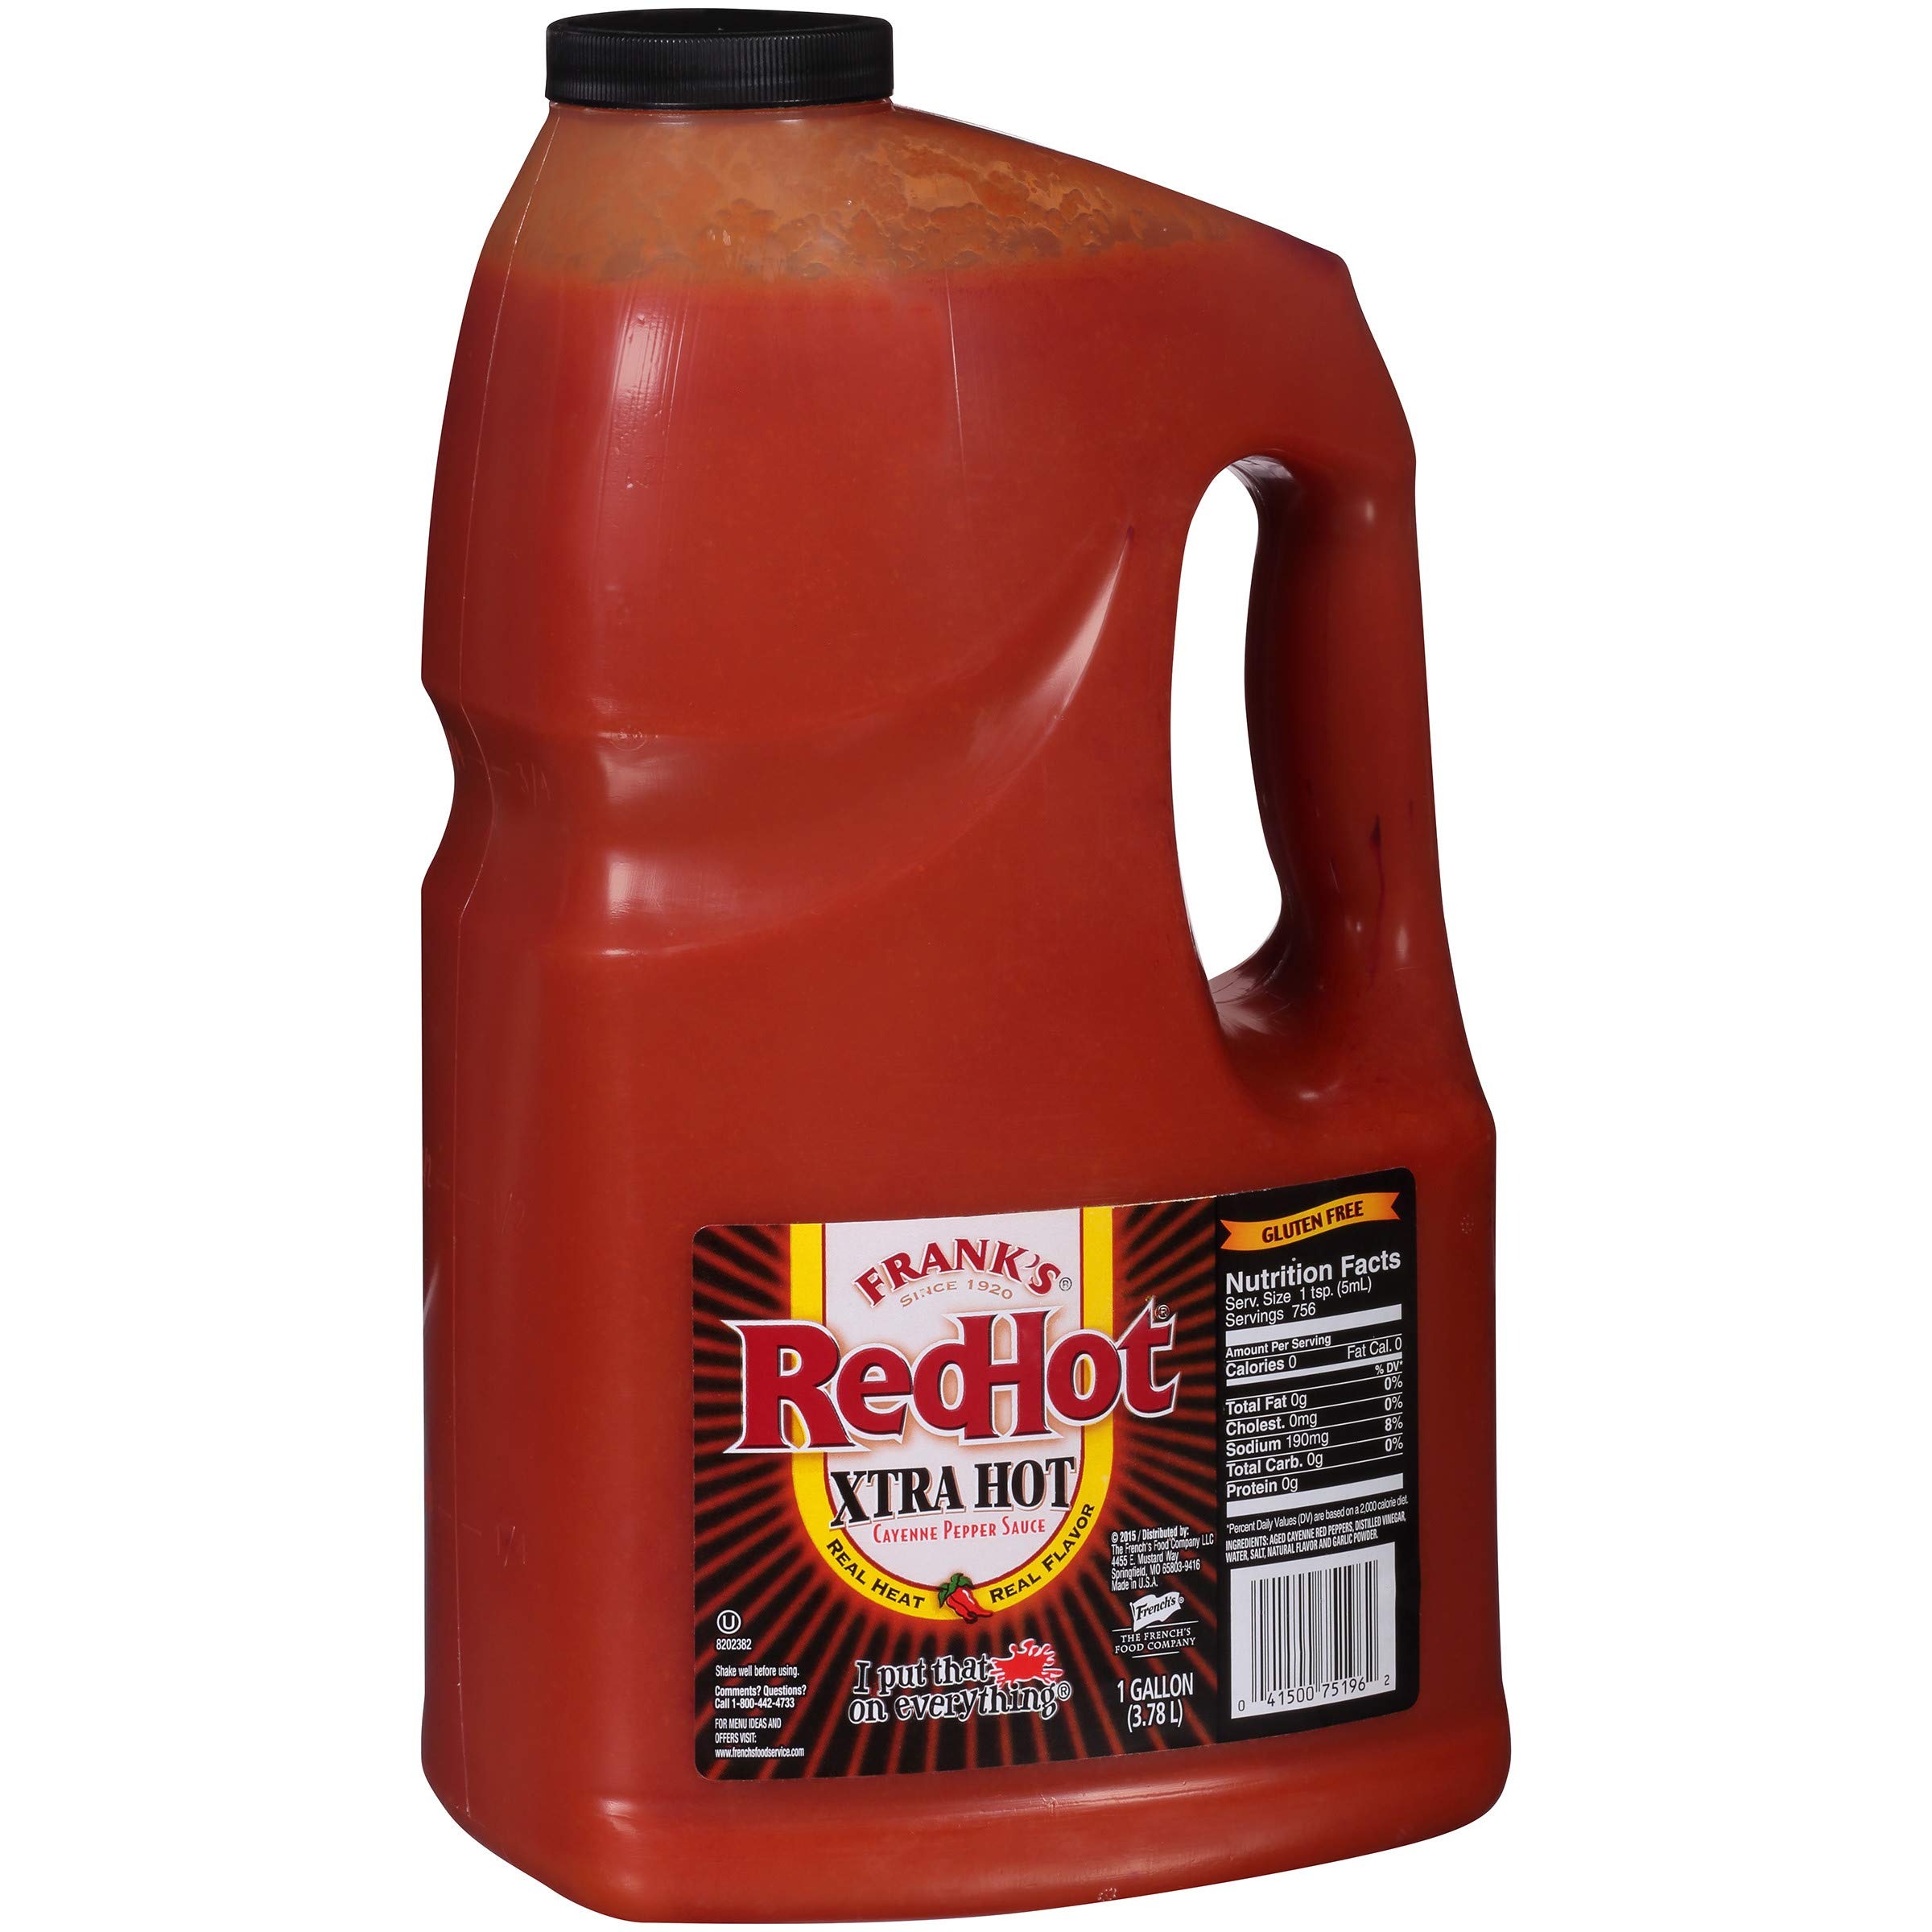
Item Name: Frank's RedHot Xtra Hot Cayenne Pepper Hot Sauce, 1 gal - One Gallon of Extra Hot Cayenne Pepper Hot Sauce with 3x the Heat, Best for Wings, Pizza, Sides, Snacks, Bar Bites and More
Bullet Point 1: 3X THE HEAT: Crafted with real, select aged cayenne peppers for a rich, bold, flavorful sauce with 3x the heat and all the flavor of the original Frank's RedHot Original Cayenne Pepper Sauce
Bullet Point 2: CONSISTENT FLAVOR: Made with a proprietary processing technique that ensures a consistency of flavor and performance bottle after bottle, year after year
Bullet Point 3: BLENDED FOR CHEFS: Ready-to-use, 1-gallon plastic jug makes it easy for culinary professionals to put their favorite hot sauce on everything and create dishes customers will crave; dispense into smaller containers for easy handling
Bullet Point 4: VERSATILE SAUCE: Enhances and adds a consistent hot flavor to snacks, sides, entrees, bar bites and even beverages; make traditionally spicy menu items or experiment with adding heat to other creations
Bullet Point 5: FEEL GOOD INGREDIENTS: Made without high fructose corn syrup; gluten-free, kosher, vegetarian and dairy-free; feel good about the meals you serve with ingredients and flavors you can trust
Value: 128.0
Unit: Fl Oz

Price: 27.99